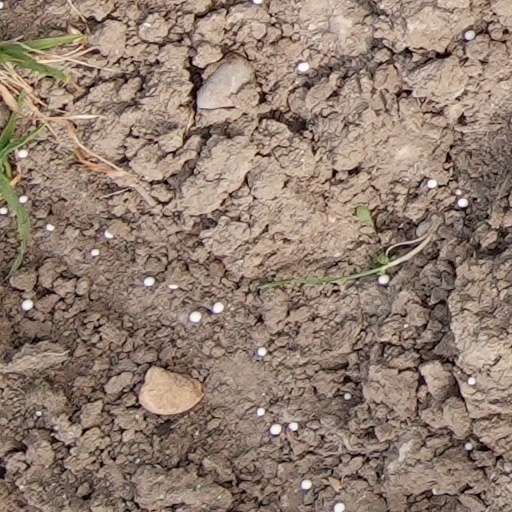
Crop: wheat